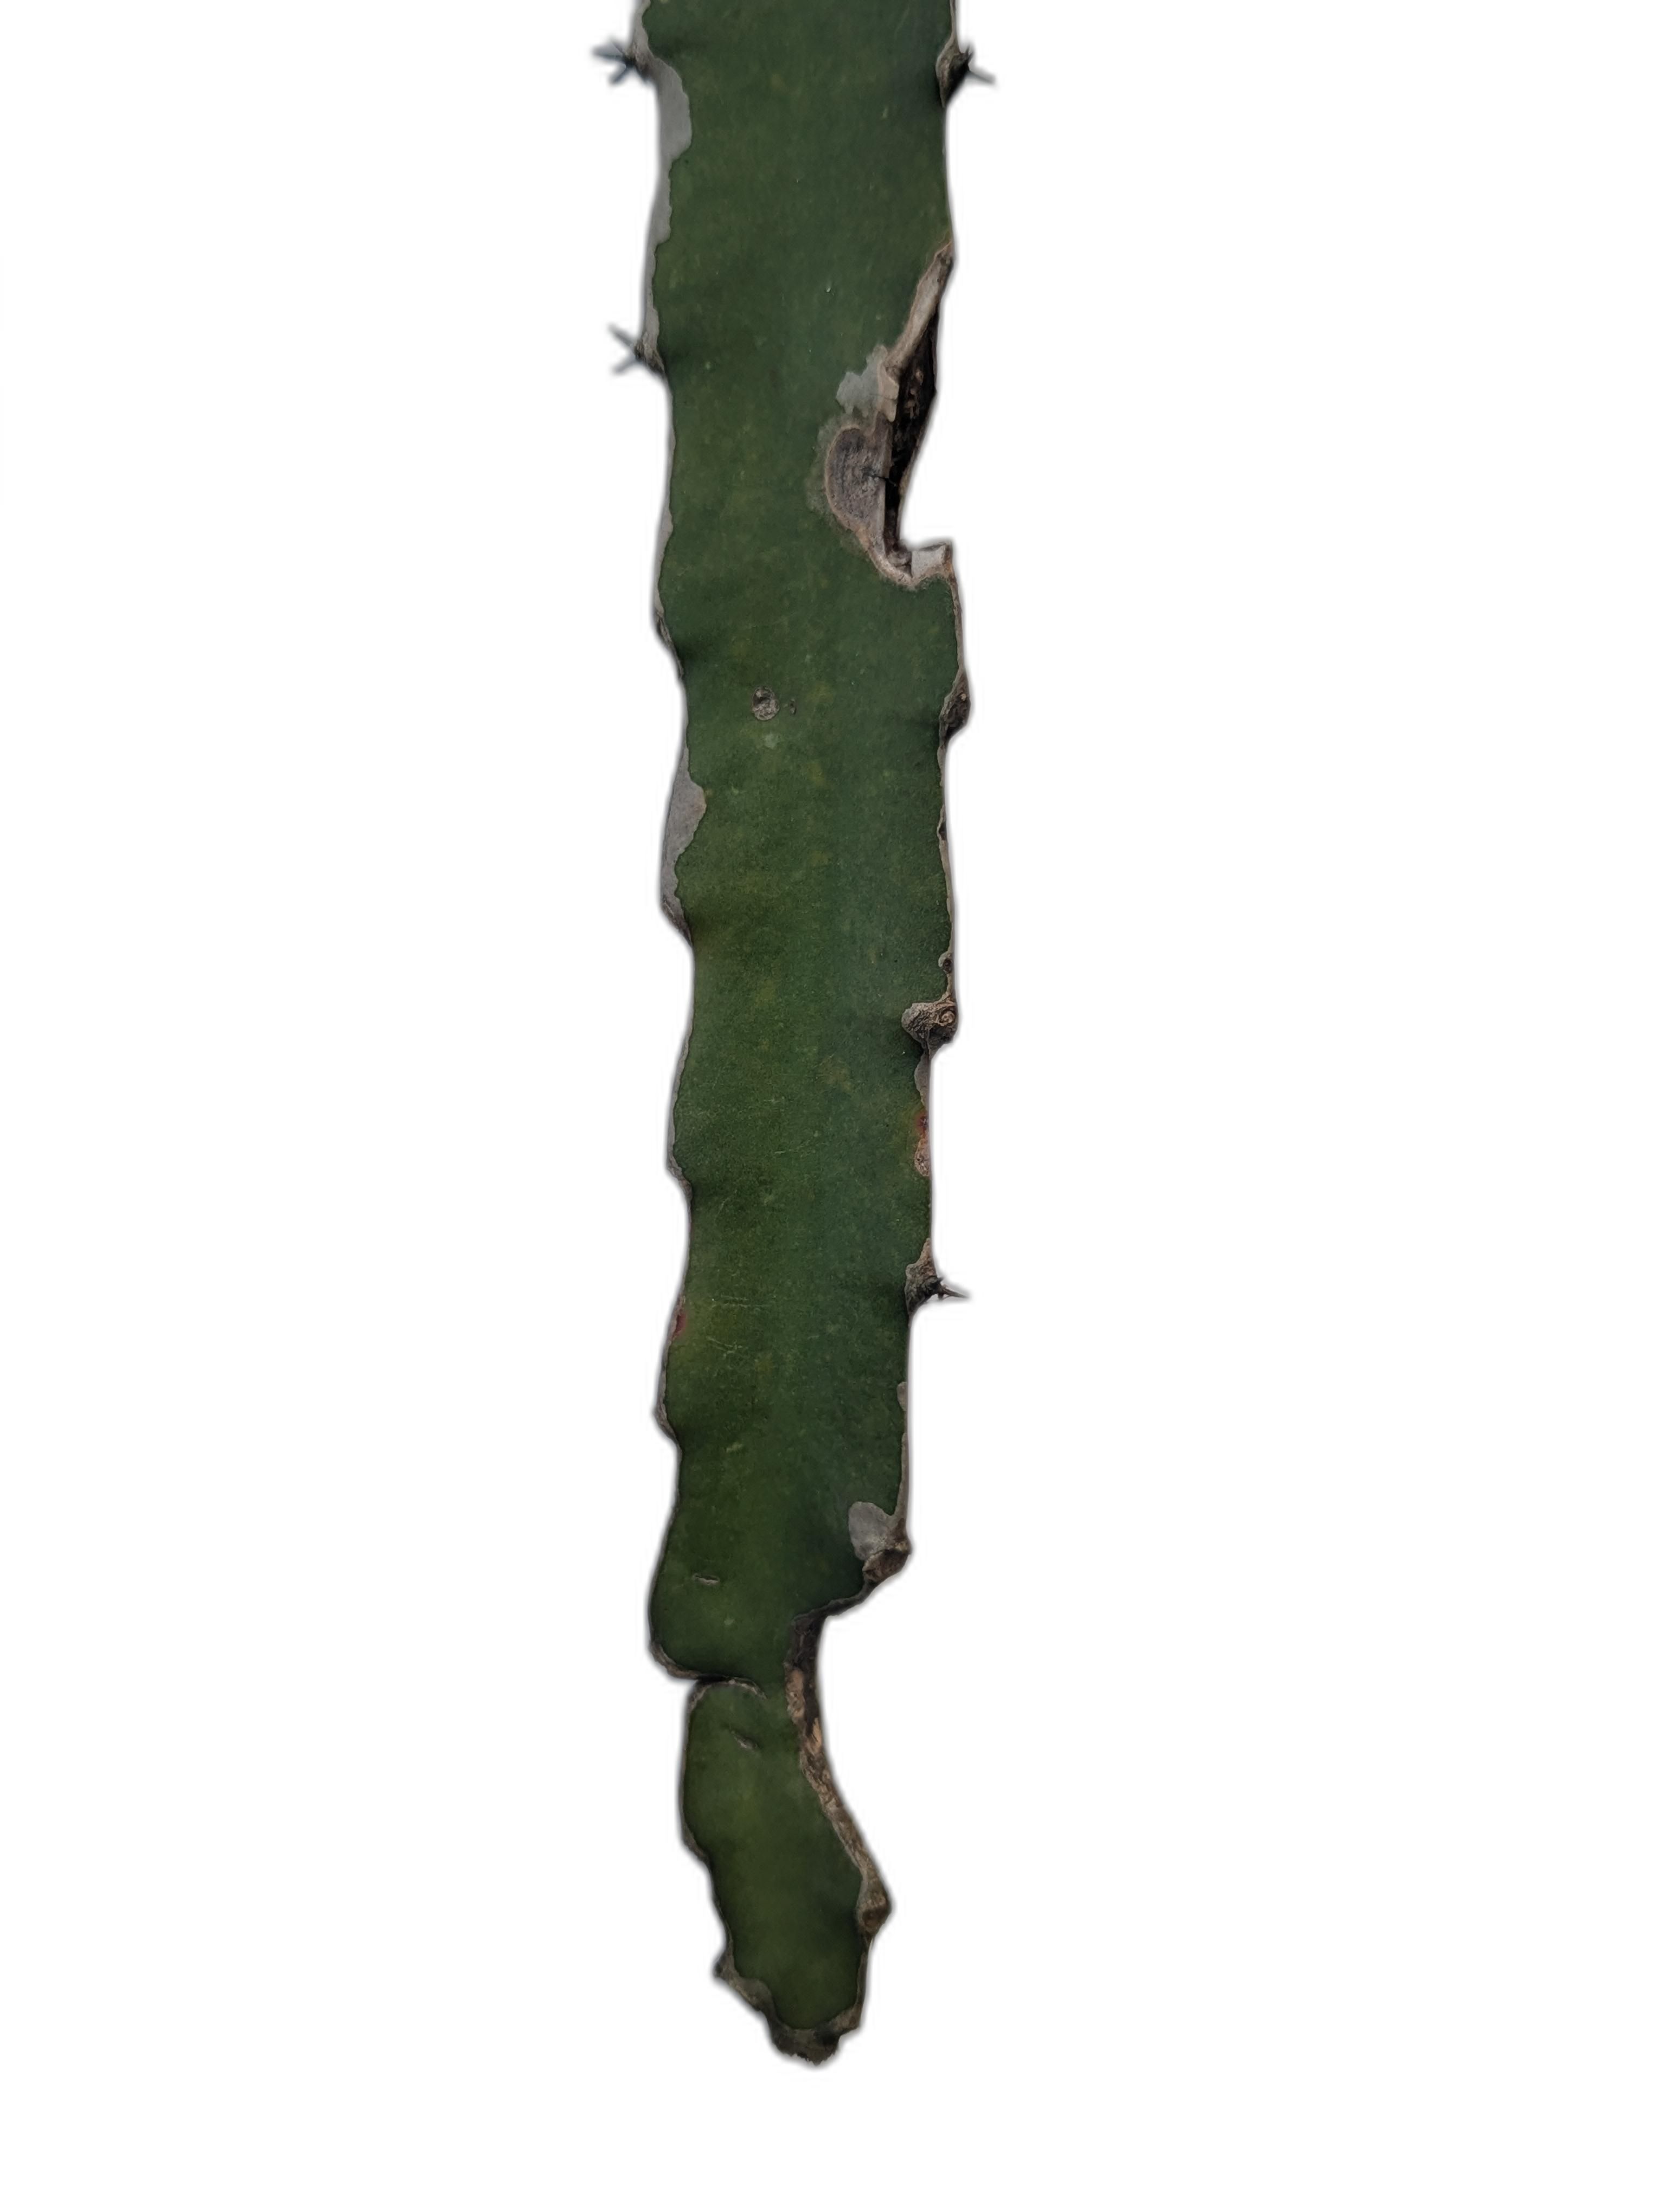
Label: Good leaf